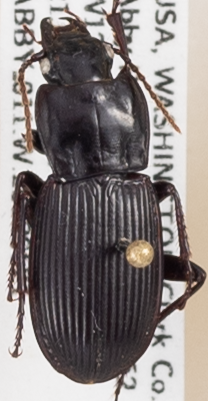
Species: Pterostichus herculaneus
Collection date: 2022-06-21
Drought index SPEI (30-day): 1.546
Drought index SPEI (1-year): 1.28
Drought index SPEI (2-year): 0.512